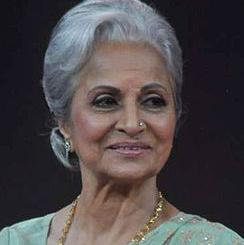
Age: 73